Ogden, Utah

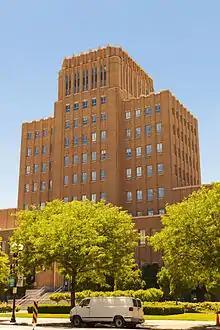
Ogden City Municipal Building

From south to west to north, Ogden's neighboring towns are South Ogden, Roy, West Haven, Marriott-Slaterville, Farr West, Harrisville, Pleasant View and North Ogden. The city is - like many others in the US - characterized by a spacious street grid with many blocks. The streets are numbered from north to south, which is expressed in the corresponding street names. By extending the numbers with directions ("E" for east and "W" for west) their relative relation to the central point is made clear. In the center of the city, the blocks from Union Station along 25th Street, the north-to-south oriented cross streets are named after former U.S. presidents such as Lincoln Avenue, Grant Avenue, Washington Boulevard, Adams Avenue, Jefferson Avenue, and Madison Avenue. The central connecting street in north–south orientation is Harrison Boulevard. The city area is divided into six districts: in the North End, including West Ogden, Downtown and East Central; in the East, including East Bench and Shadow Valley.